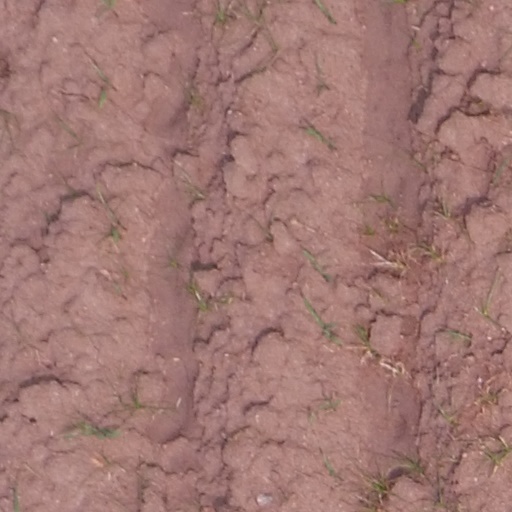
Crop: maize; corn